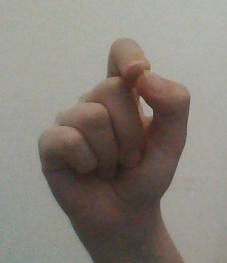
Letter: fa